Gonzalo Rubalcaba

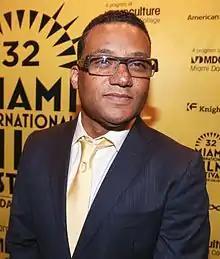
Rubalcaba at the Miami International Film Festival in 2015

Gonzalo Rubalcaba (born May 27, 1963) is a Cuban jazz pianist and composer.